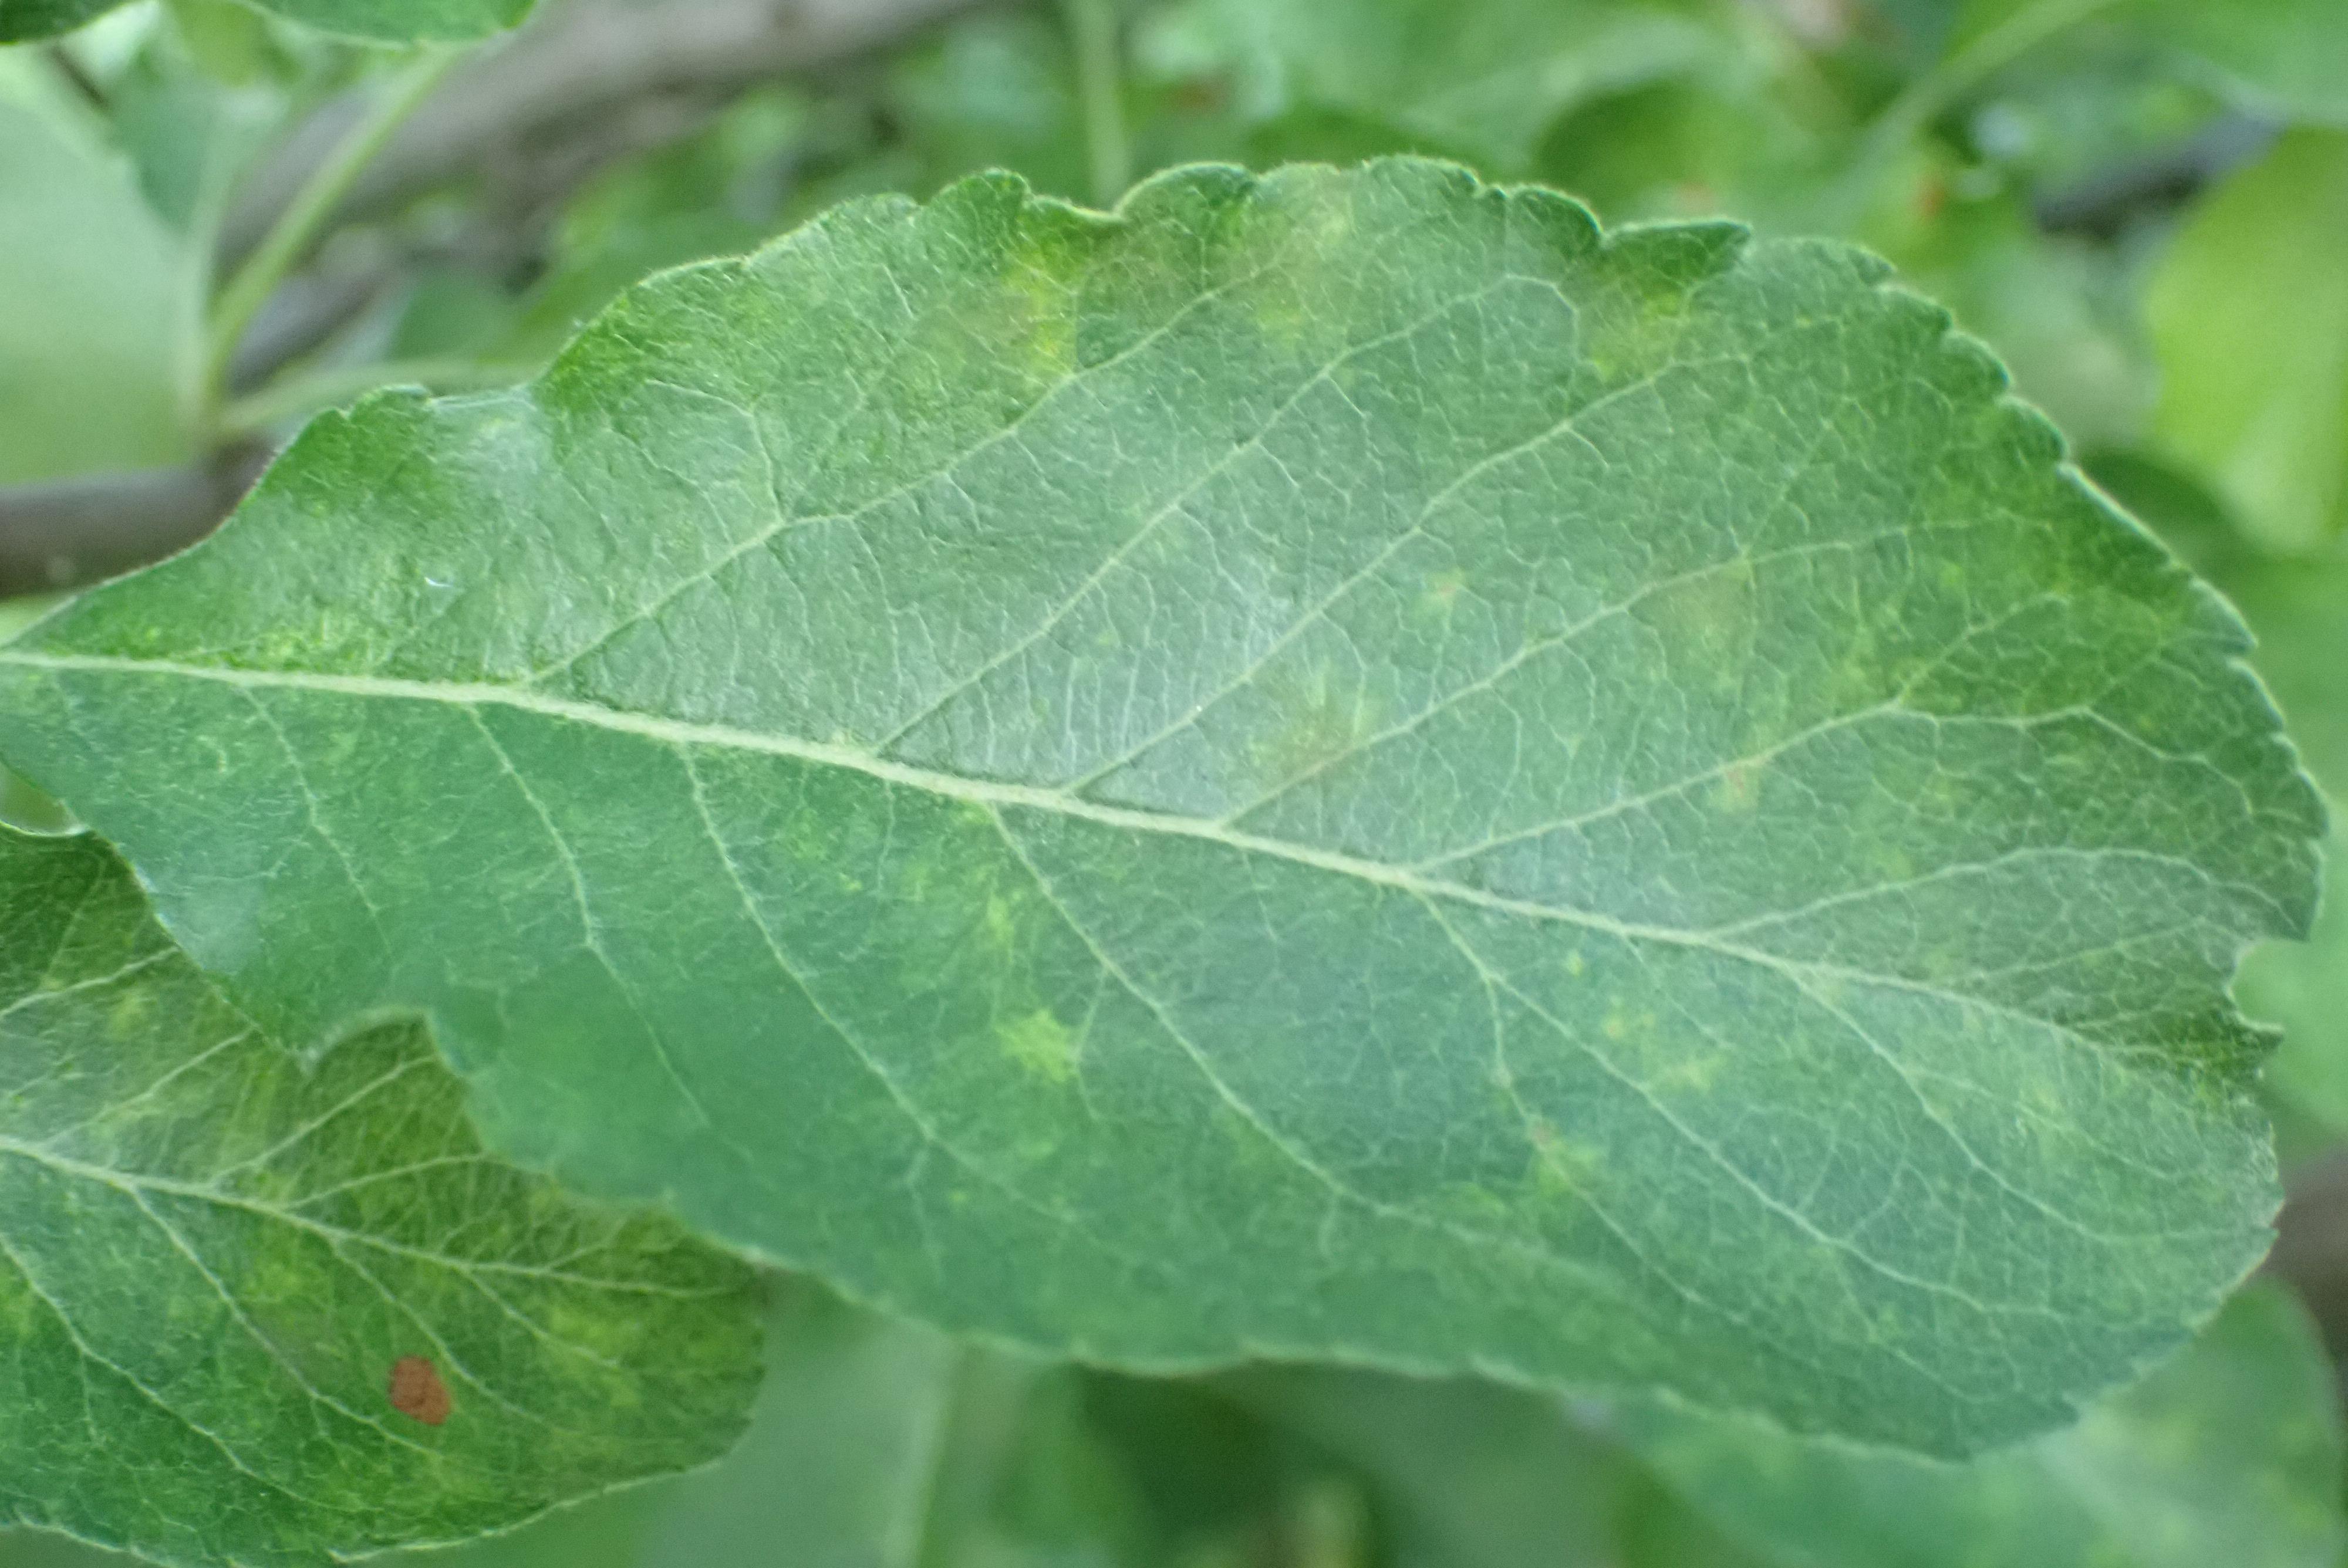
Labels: scab